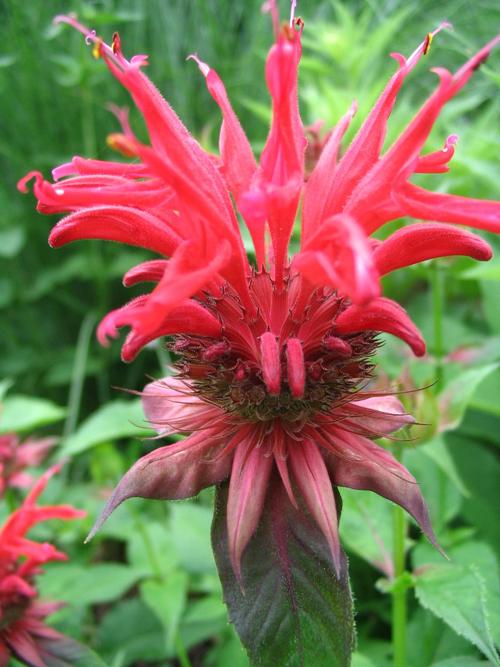
Label: bee balm